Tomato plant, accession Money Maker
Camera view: bottom (45 deg); turntable rotation: 240 degrees
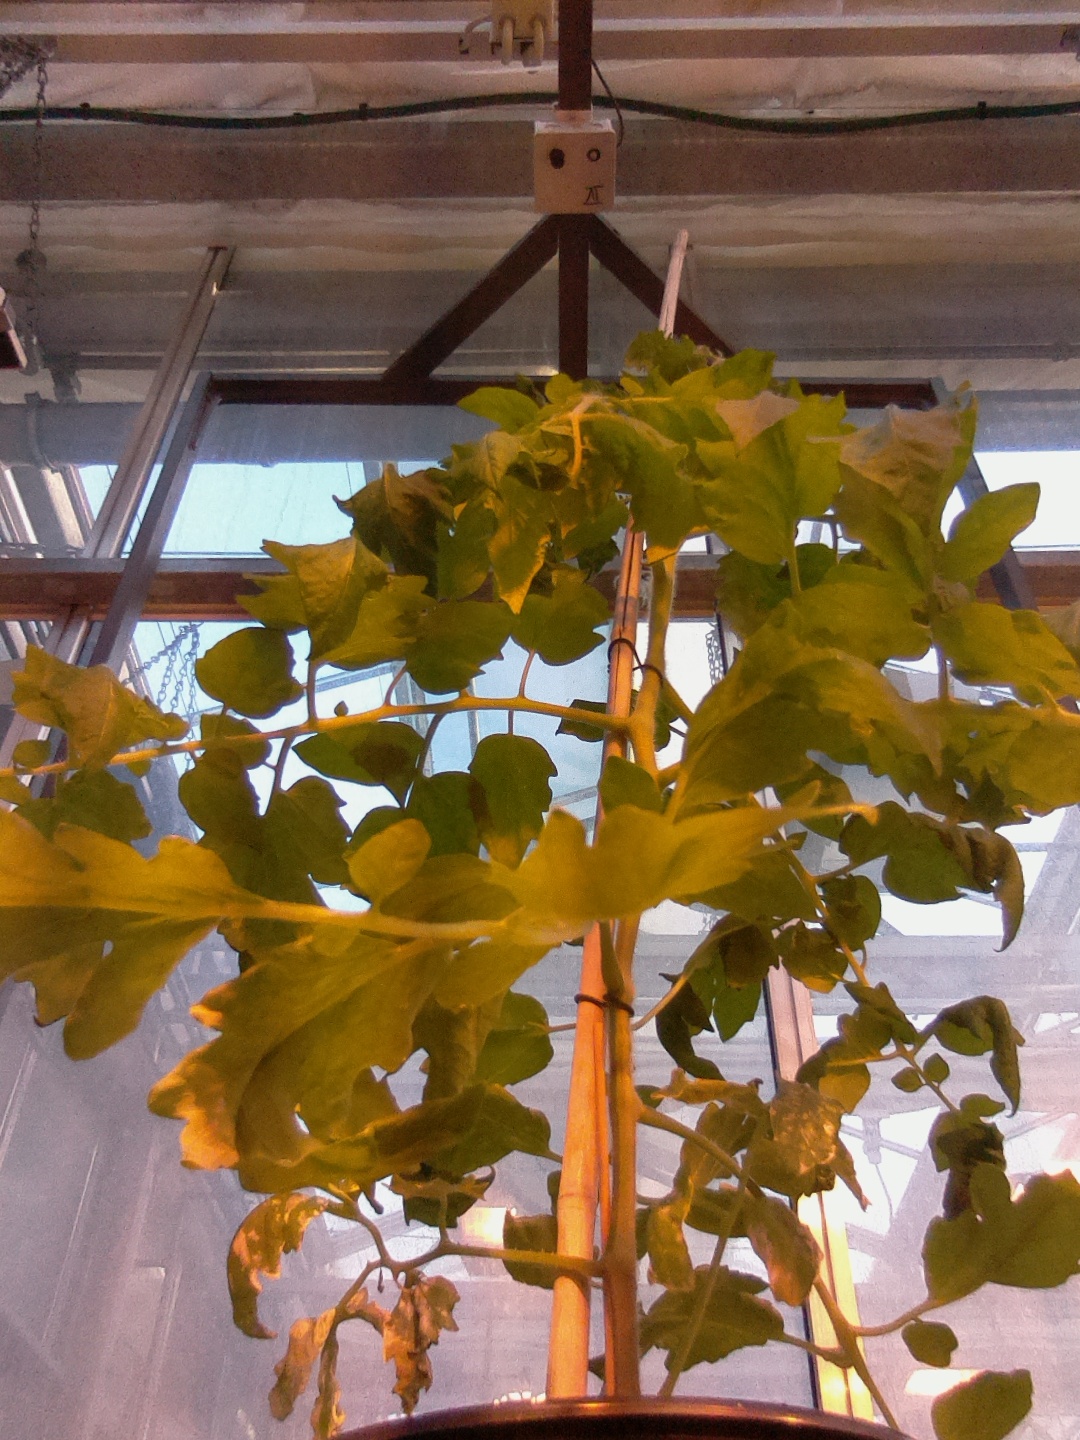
BBCH growth stage 60: First flowers open